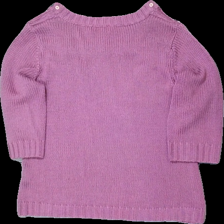
View: back
Type: Top
Category: Ladies
Brand: Not in the list
Brand text on label: laura kent
Colors: Pink, Orange, Red, Green, Purple, White
Material: 100% akryl
Pattern: Transparent
Cut: Cropped
Size: 46
Season: All
Stains: Minor
Damage: smuts fläckar
Damage location: top center
Price range: <50
Recommended usage: Export
Description: stickad tröja med korta ärmar och färgglada knappar